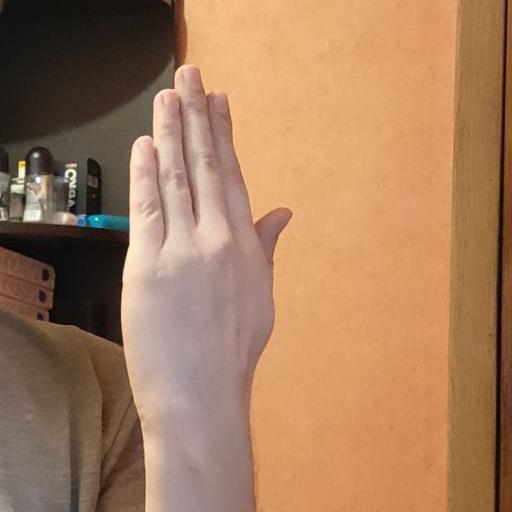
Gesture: stop_inverted